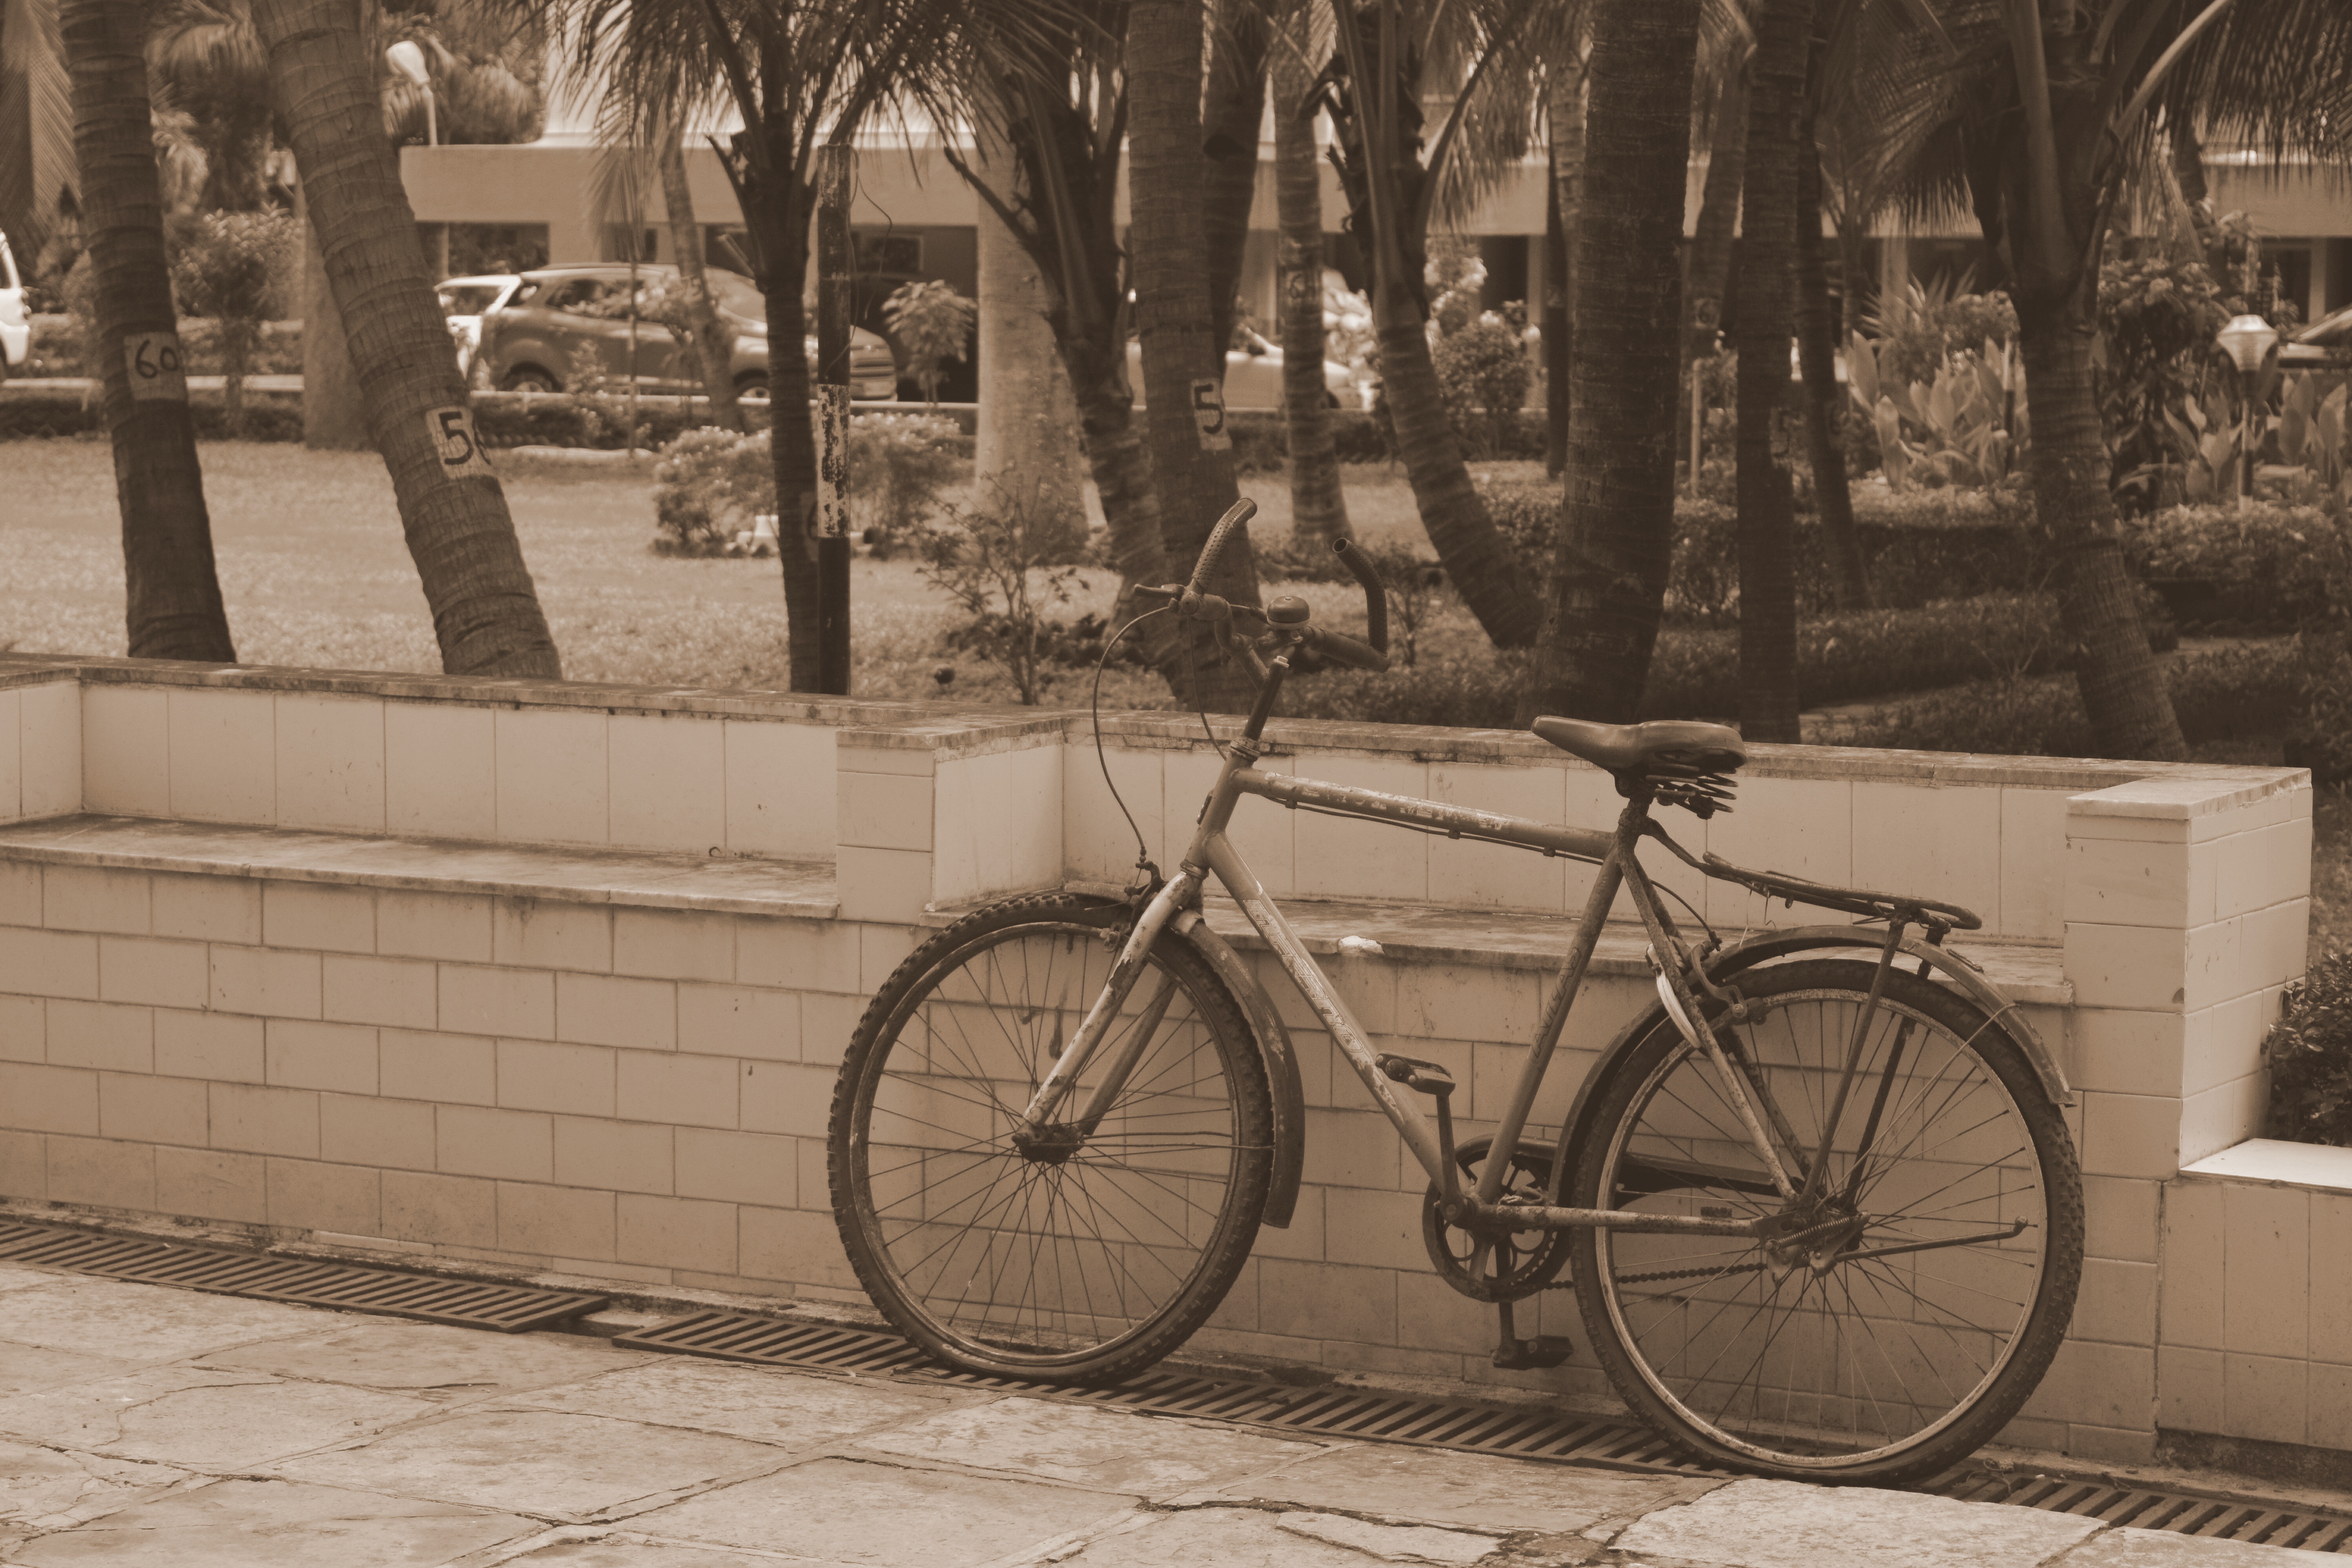
outdoor, road, street, wheel, bicycle, bike, vehicle, park, ride, lifestyle, childhood, cycle, activity, sports equipment, cycling